2024 Dagestan attacks

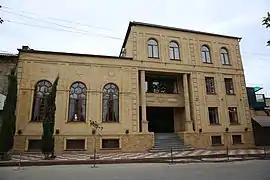
The Kele-Numaz Synagogue in Derbent, which was almost completely destroyed by fire as a result of the attacks

On 23 June 2024, coordinated attacks were launched in the cities of Derbent and Makhachkala in the Russian republic of Dagestan in the North Caucasus. Two synagogues, two Eastern Orthodox churches, and a traffic police post were attacked simultaneously with automatic weapons and Molotov cocktails. It was reported that 17 police officers and five civilians were killed along with all five attackers. The fatalities included a priest, Nikolay Kotelnikov. The Kele-Numaz Synagogue was nearly completely destroyed by fire in the attack.